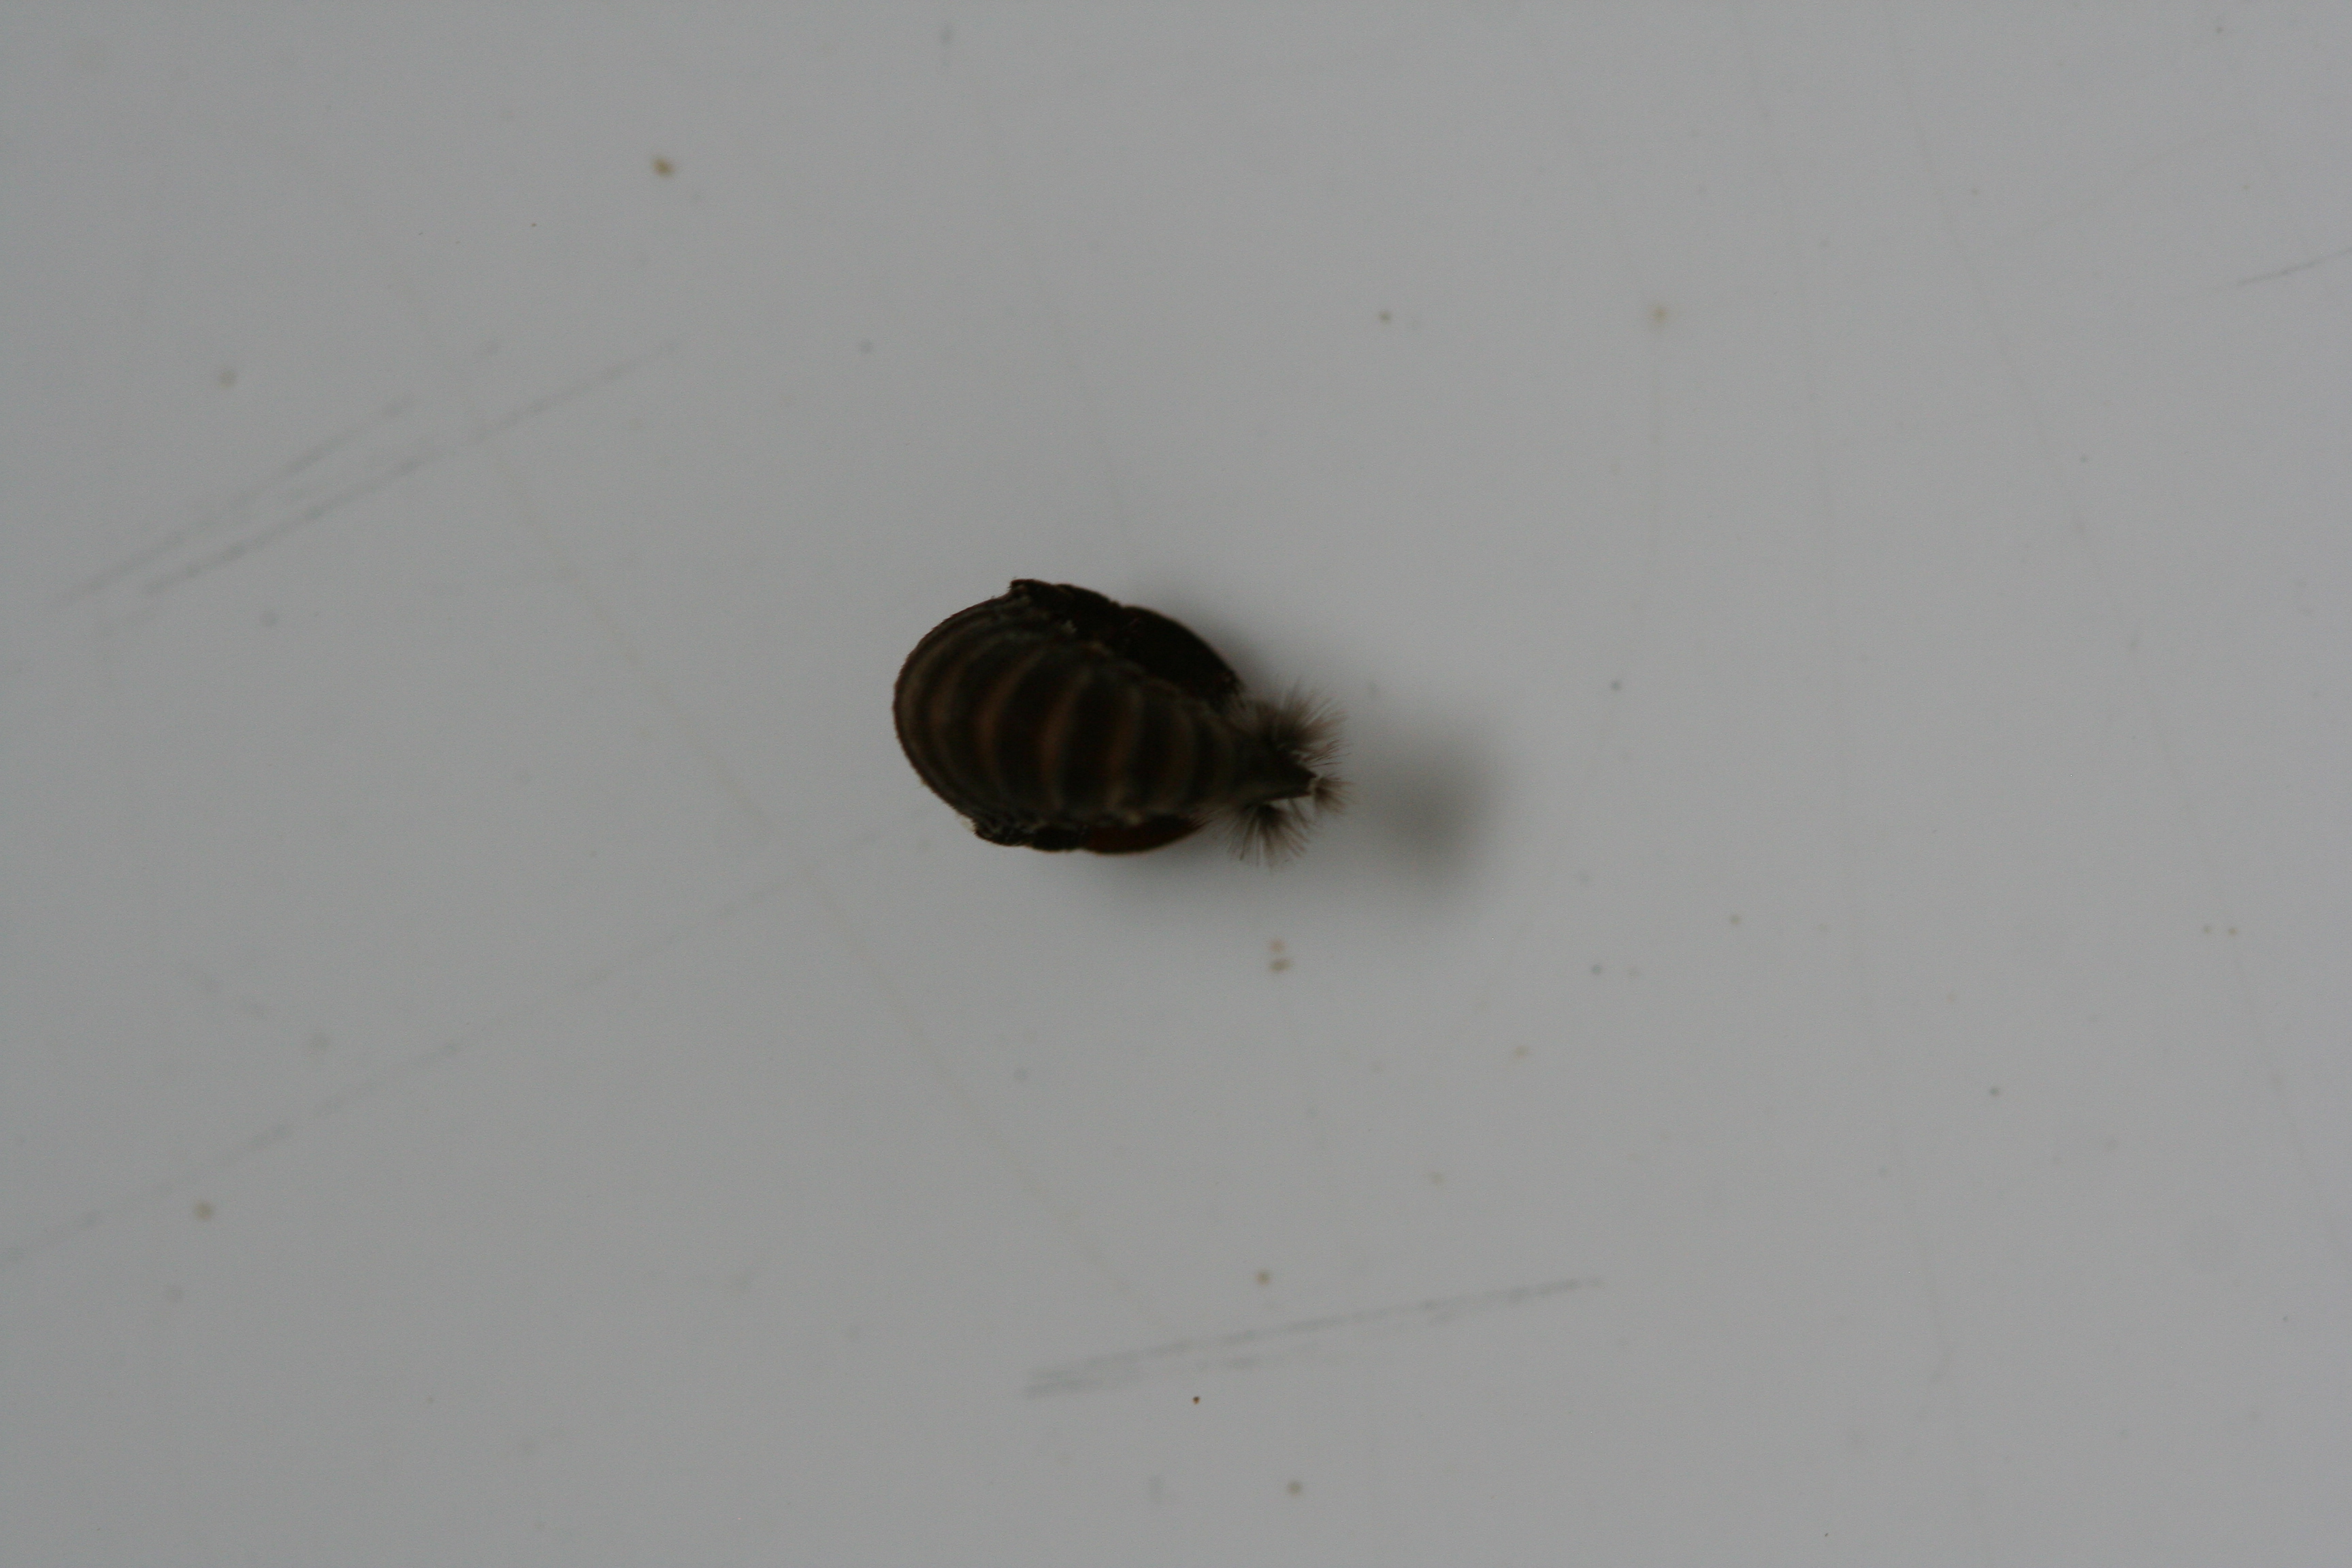
Macroinvertebrate group: bugs_and_beetles